Vilnius University

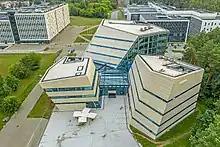
Vilnius University Library Scholarly Communication and Information Centre in Saulėtekis Valley

The university quickly recovered and gained international prestige, largely because of the presence of notable scientists such as Władysław Tatarkiewicz, Marian Zdziechowski, and Henryk Niewodniczański. Among the students of the university at that time was future Nobel prize winner Czesław Miłosz. The university grew quickly, thanks to government grants and private donations. Its library contained 600,000 volumes, including historic and cartographic items which are still in its possession.